Poland–Zambia relations

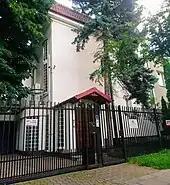
Honorary Consulate of Zambia in Warsaw

The Polish Medical Mission provides professional courses for Zambian medical workers in Katondwe. In 2019, the Polish government sent 22 tons of medical equipment to Zambia, destined for 18 various healthcare facilities, in what Minister Michał Woś dubbed "the largest humanitarian aid provided by the Polish government" to date.